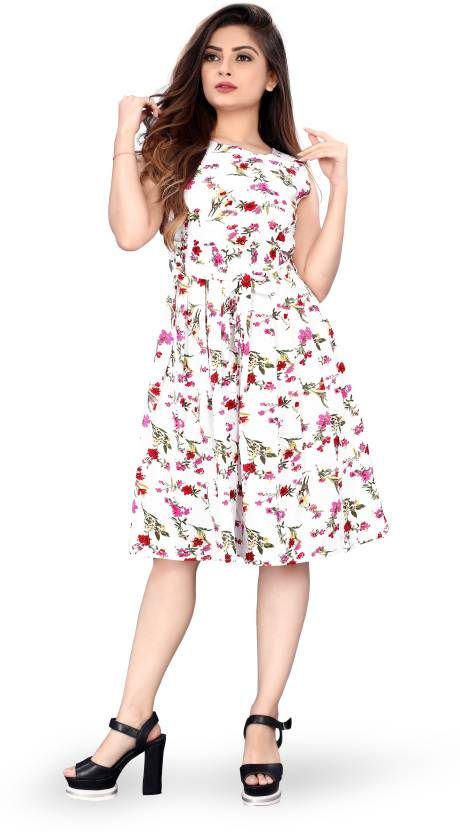
Product: Women Skater White Dress
Price: ₹236
Colors: White
Pattern: Floral Print
Description: Multi Color print Knee length dress, has a Boat-neck, stylish back detail. Material & Care Crepe,Machine-wash and hand wash This pretty all season dress has a sexy boat Neck, Floral Print, stylish back and A-line Style. Make you more beautiful, fashion, sexy and elegant. Occasions: Beach, Outdoor, Party, Cocktail, Vacation, Wedding, Club, Dating, Evening or daily wear. This dress available 5 Sizes: XS,S, M, L,XL.and search our brand name “Micozy” for more collection
Other details: Perfect size and shape for all Womens & Girls - this style Dress comes in 5 different sizes(XS-34,S-36,M-38,L-40,XL-42).